South Otselic Historic District

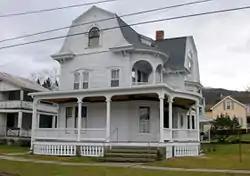
Former Gladding Mansion, November 2010

South Otselic Historic District is a national historic district located at South Otselic in Chenango County, New York. The district includes 60 contributing buildings. It encompasses the hamlet's historic core and includes commercial, residential, ecclesiastical, and industrial buildings. Among the notable buildings are the Methodist Church (ca. 1867), Gladding Corporation factory and office (1895), J. Brown Grist Mill (ca. 1810), Noonan's Blacksmith Shop (1870), Cox Block (1890, destroyed by fire on December 14, 2014), and Dew Drop Building (now post office, 1896). Notable residences include the Octagon House (ca. 1860) and the Queen Anne style Former Gladding Mansion (ca. 1880).